Reubin Askew

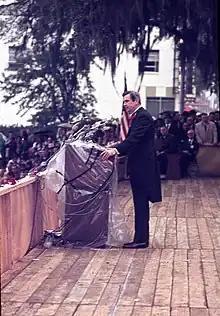
Askew delivers his first inaugural address as Florida governor in January 1971

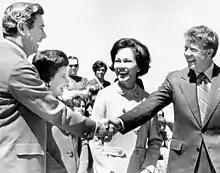
Askew and his wife with Jimmy Carter and his wife Rosalynn Carter in Tallahassee in April 1971

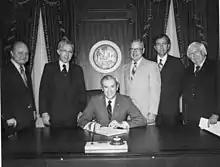
Askew signs a bill into law

Askew won the Democratic nomination for governor in 1970. Secretary of State of Florida Thomas Burton Adams, Jr., was his running-mate for lieutenant governor. In its endorsement of the Askew-Adams ticket, the "Miami Herald" reported that Askew had "captured the imagination of a state that plainly deserves new leadership." During the campaign, the incumbent Republican governor, Claude R. Kirk Jr., ridiculed his opponent Askew as "a momma's boy who wouldn't have the courage to stand up under the fire of the legislators" and a "nice sweet-looking fellow chosen by liberals...to front for them." Such rhetoric helped to reinvigorate the Democratic coalition. Mike Thompson, who managed the 1970 Republican gubernatorial primary campaign waged by state representative L. A. "Skip" Bafalis, sat out the general election between Kirk and Askew. Thompson later said that the often acerbic Kirk had demolished "the coalition of Republicans and conservative Democrats who elected him in 1966. ... The trail from Tallahassee to Palm Beach is littered with the bodies of former friends, supporters, and citizens -- all of whom made the fatal mistake of believing the words of Claude Kirk."